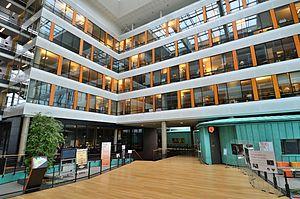
La Robertsau est le quartier le plus septentrional de Strasbourg, autrefois maraîcher et aujourd'hui essentiellement résidentiel.
Le GRECO est un organe du Conseil de l'Europe, créé en mai 1999 pour améliorer la capacité des États membres à lutter contre la corruption et qui réunit 45 pays européens et les États-Unis.